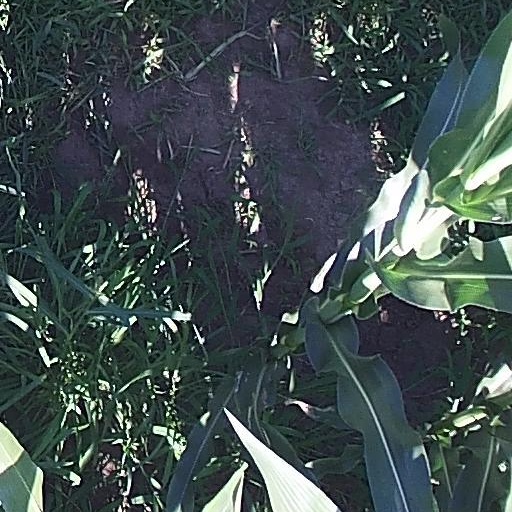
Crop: maize; corn